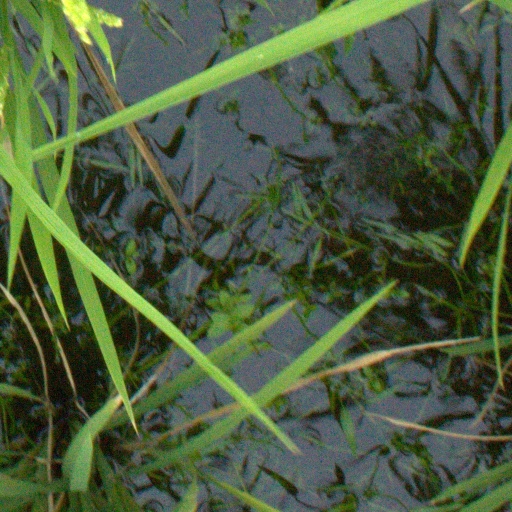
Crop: rice